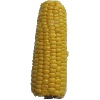
Label: Corn 1